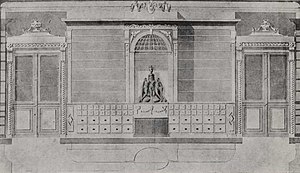
Andreas Kirkerup / Værker
Officin i Elefantapoteket
Andreas Johannes Kirkerup var en dansk arkitekt, hofbygmester og brandmajor. Han var en af periodens betydeligste klassicistiske arkitekter.